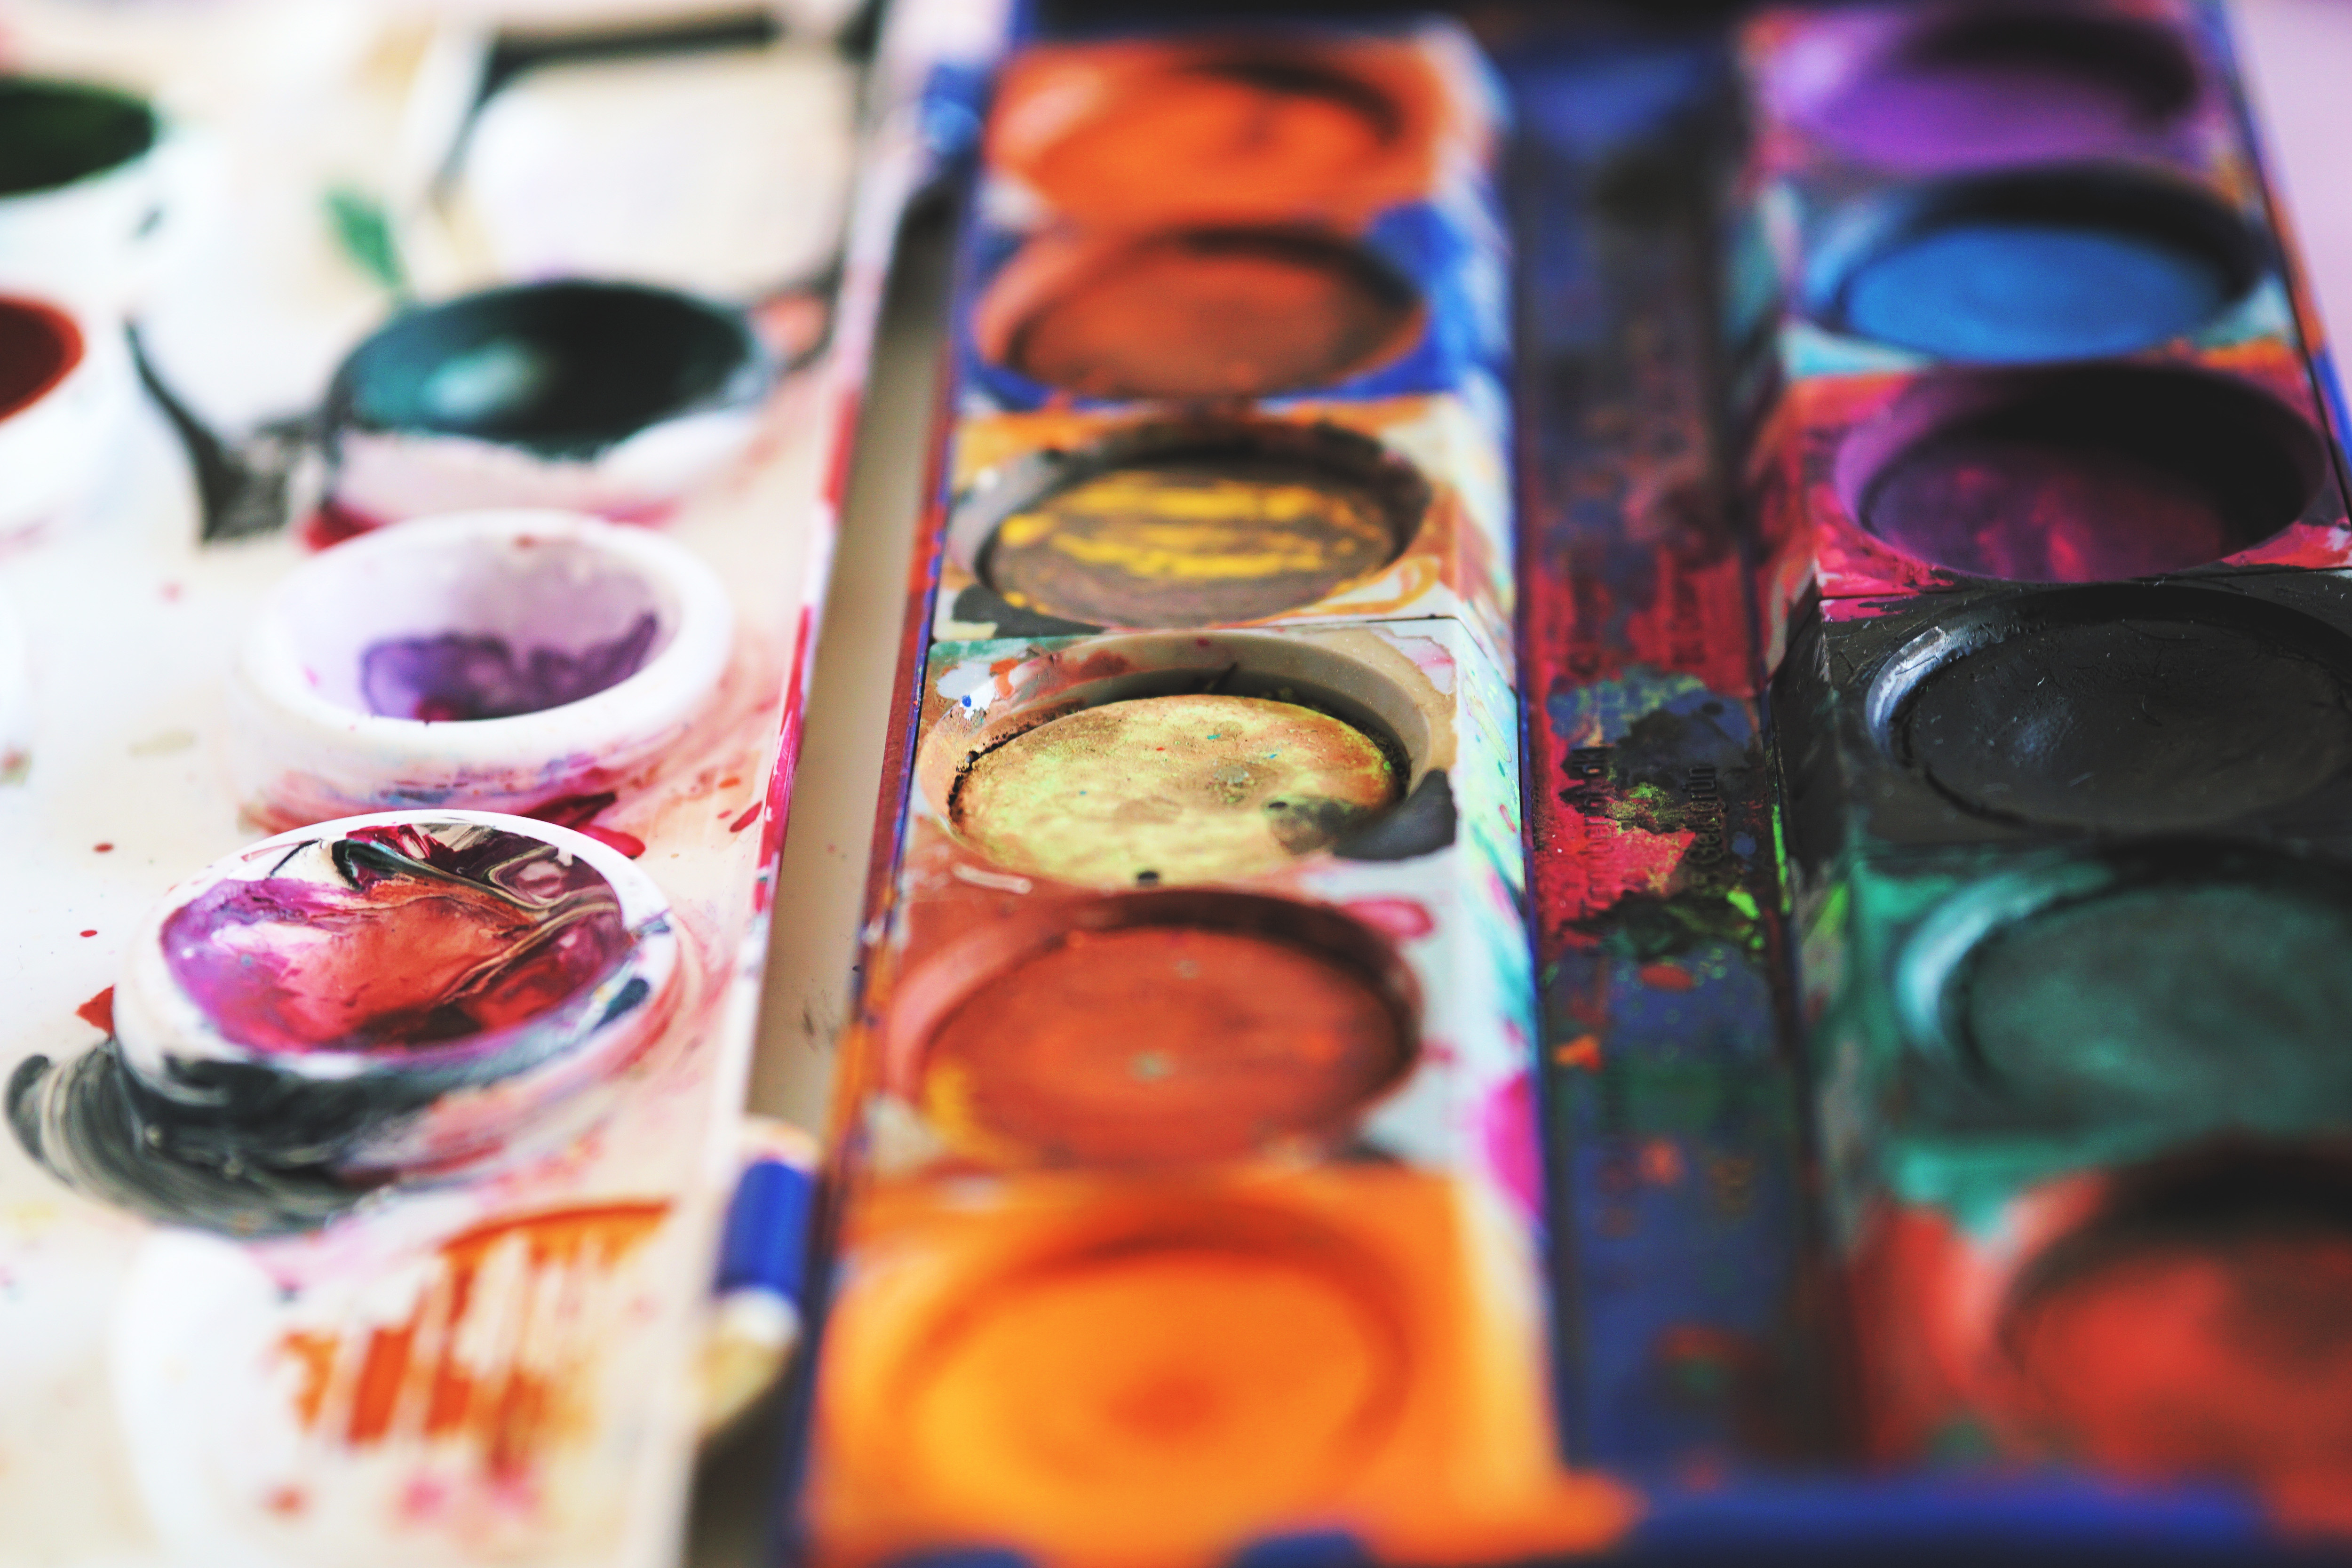
Colorfulness, watercolor paint, Material property, paint, sweetness, food coloring, food